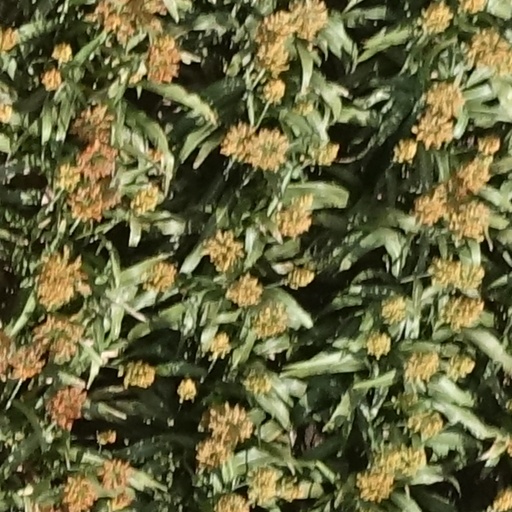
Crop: sorghum